Stall strips

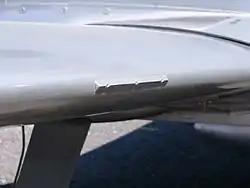
One of a pair of stall strips installed on an American Aviation AA-1 Yankee during manufacture

A stall strip is a small component fixed to the leading edge of the wing of an airplane to modify its aerodynamic characteristics. These stall strips may be necessary for the airplane to comply with type certification requirements.